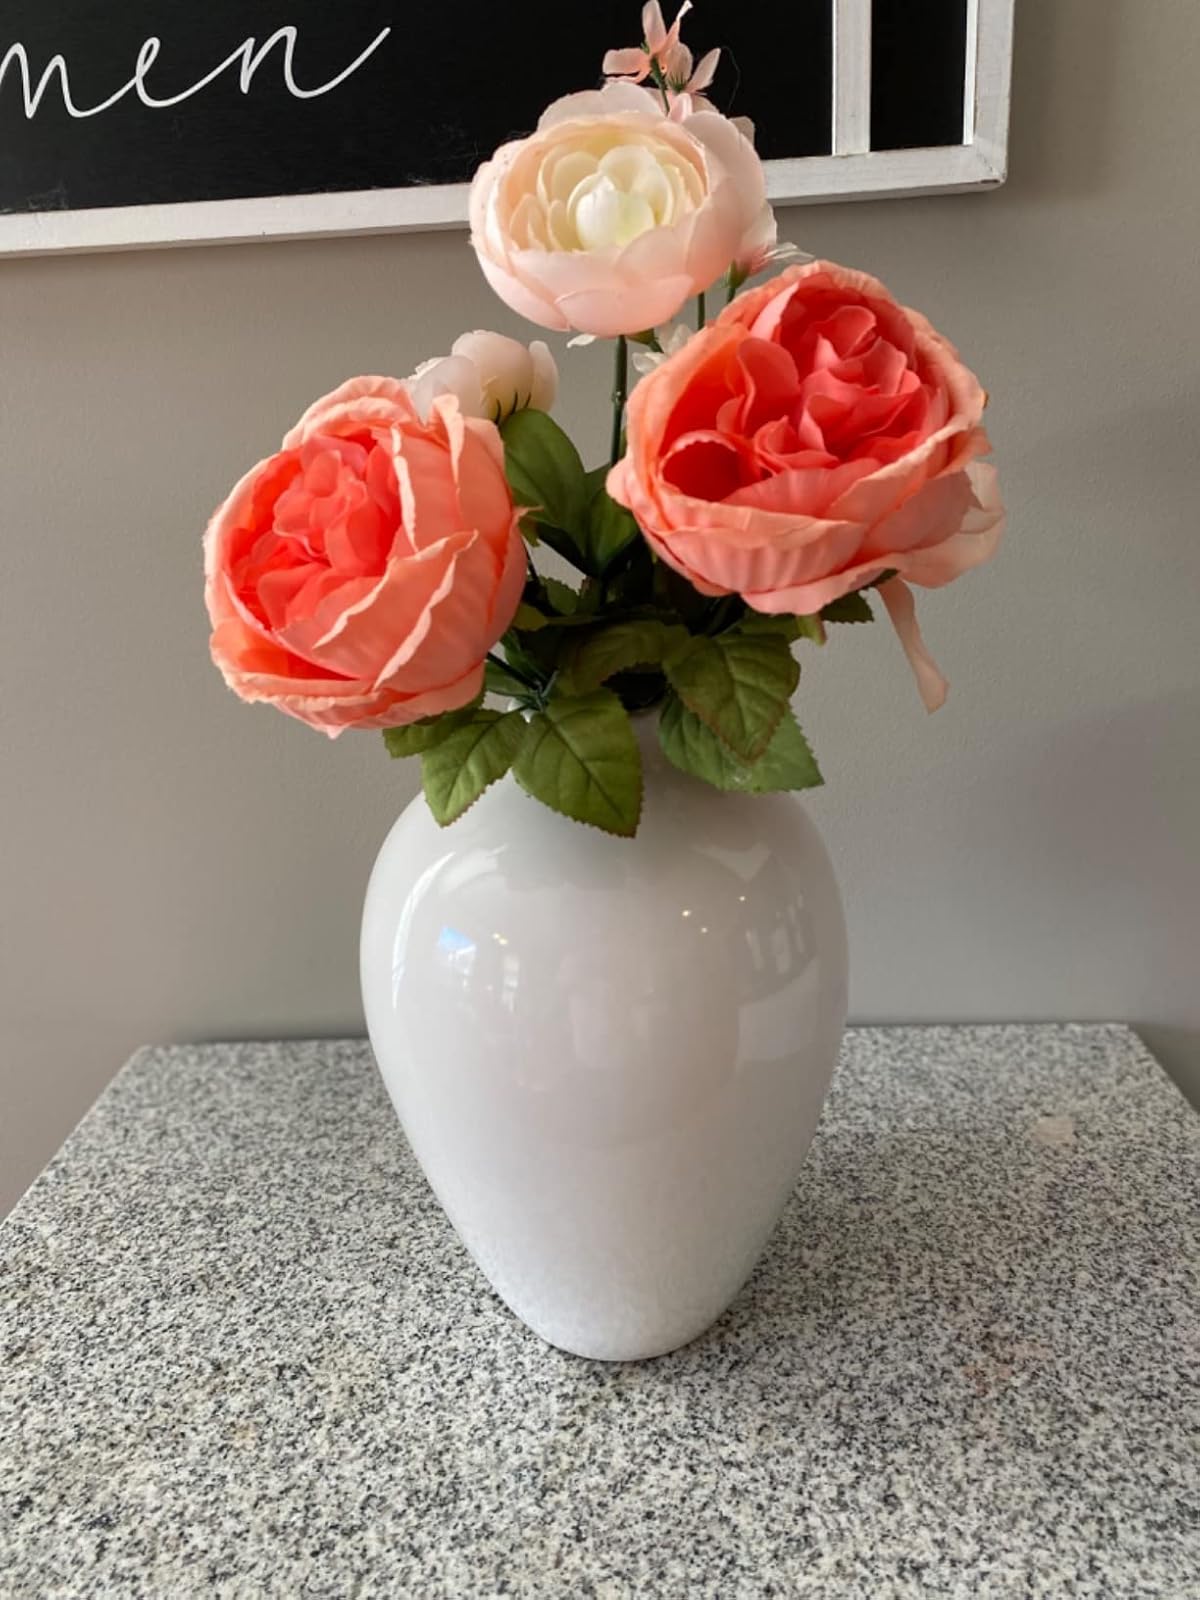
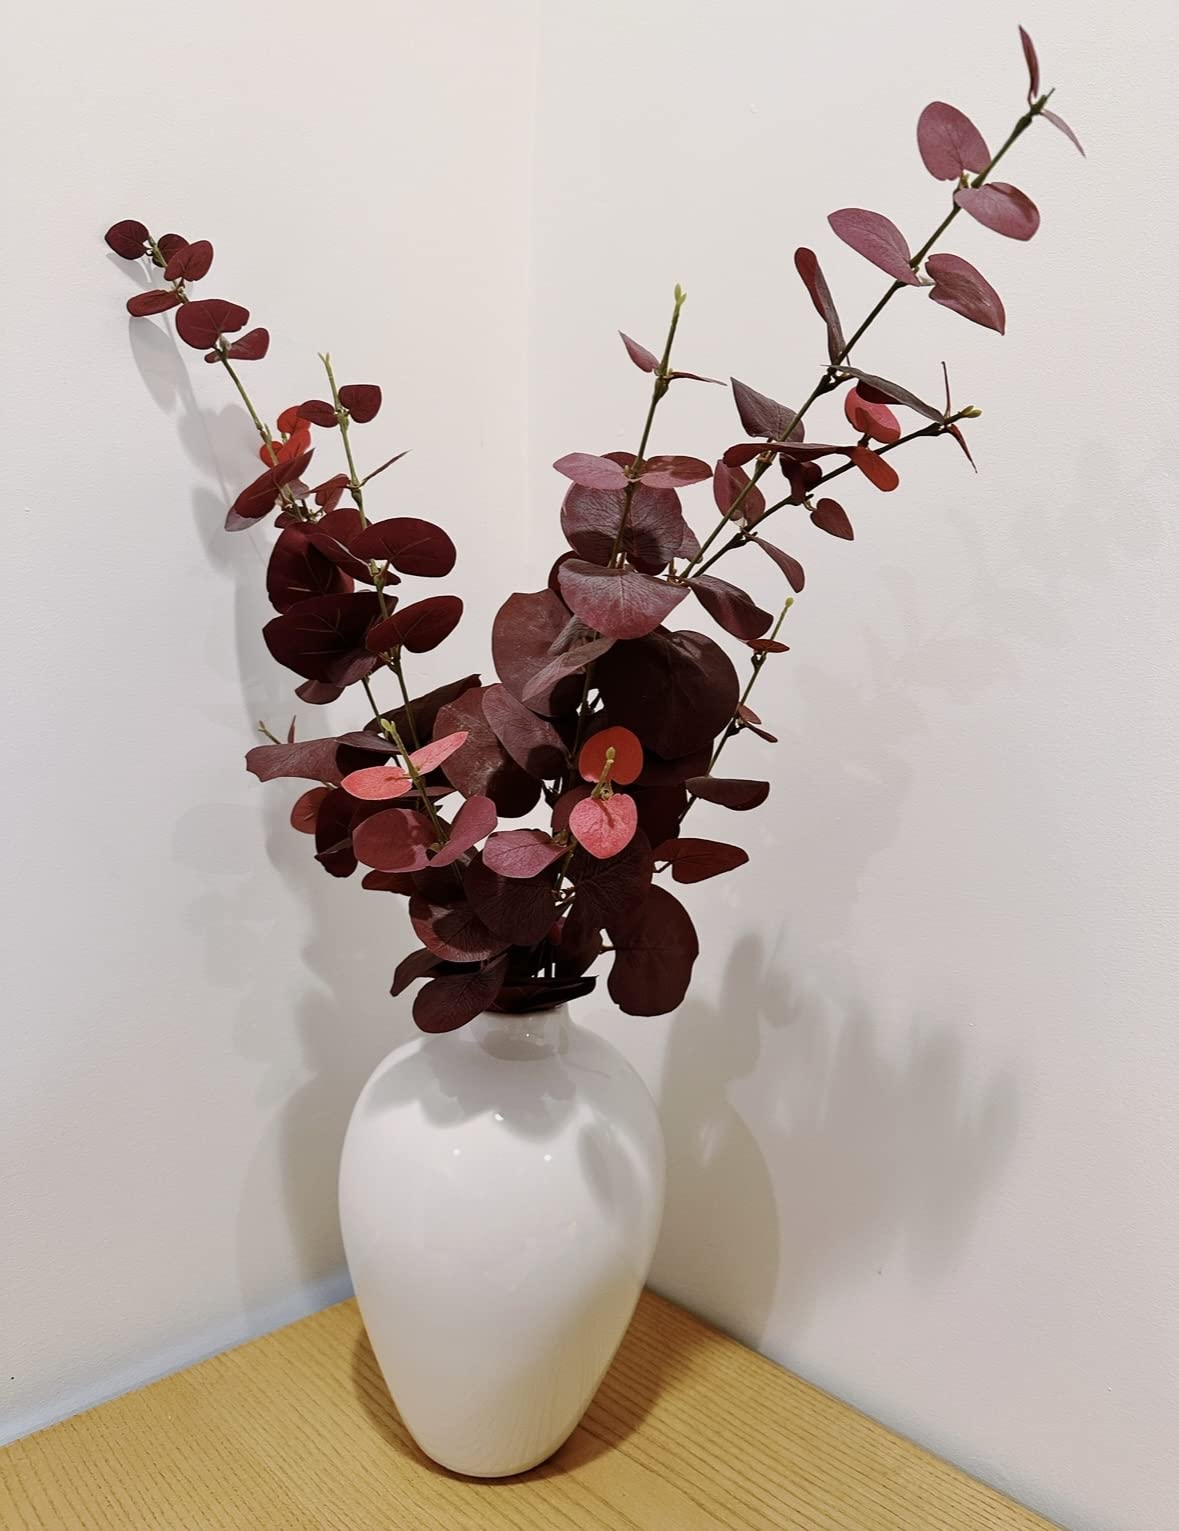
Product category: vase
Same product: yes